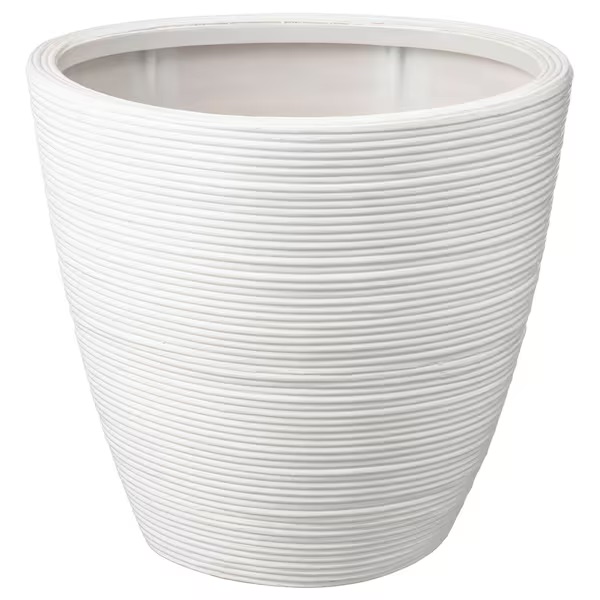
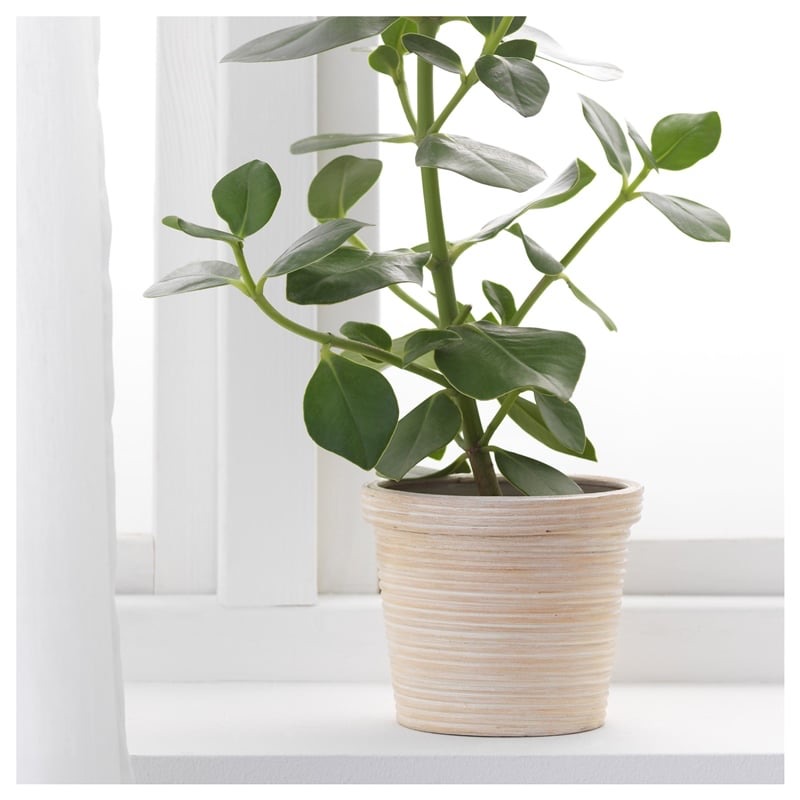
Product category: misc
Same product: yes